Marbell

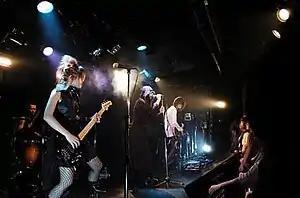
MarBell performing in Tokyo, 2008.

Marbell (stylized as MarBell) was a Japanese rock band active from 2006 to 2010 and signed to their own independent label, N-Records. The band's clothes and outfits were all designed by famed fashion designer H. Naoto.